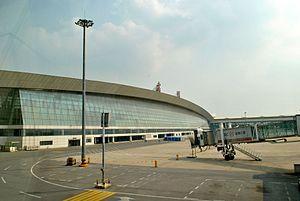
L'aéroport international de Wuhan-Tianhe est un aéroport international situé dans le quartier de Tianhe, district de Huangpi, à Wuhan, capitale de la province du Hubei, en République populaire de Chine.